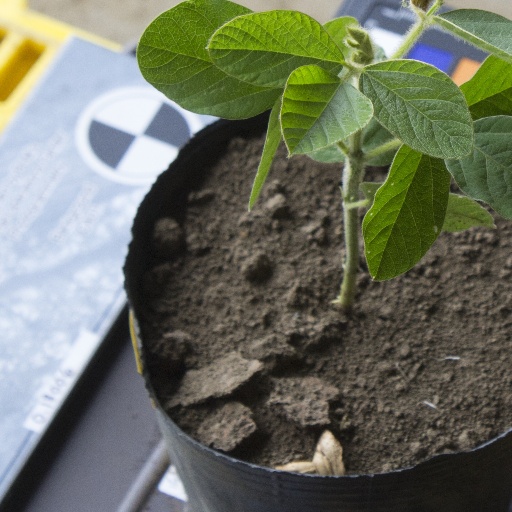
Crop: soybean